Ephraim Hawley House

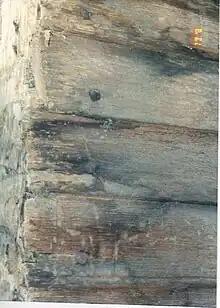
Oak clapboards lean-to attic

In 1787, Captain Robert Hawley gifted the house to his son Eliakim when he married his second cousin Sally Sara Hawley. Sally Sara Hawley lived in the house for 60 years until her death in 1847.